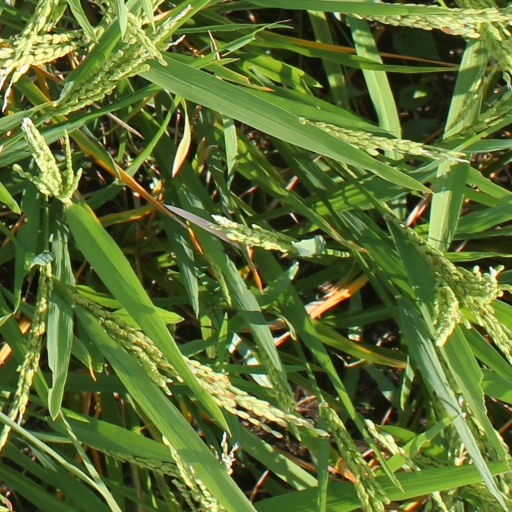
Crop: rice